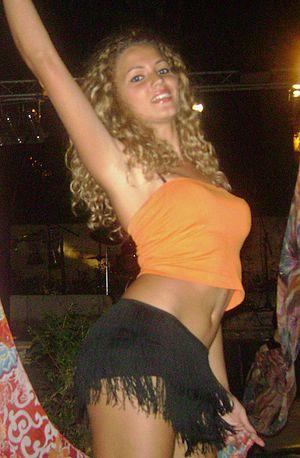
Giusy Buscemi est un mannequin italien élu successivement Miss Sicile puis Miss Italie 2012 depuis le 10 septembre 2012. Elle est la 73ᵉ Miss Italie.